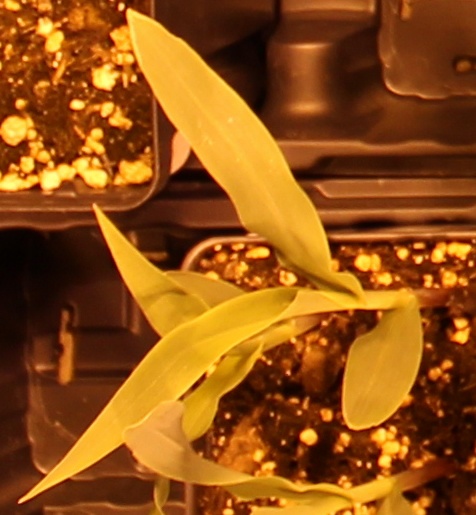
Label: Corn